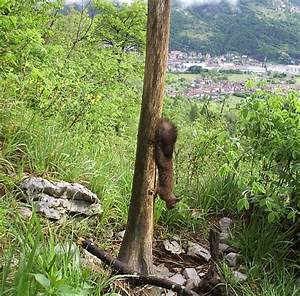
Label: squirrel